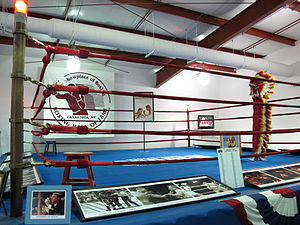
International Boxing Hall of Fame
Udstilling af memorabilia i International Boxing Hall of Fame
Det moderne International Boksning Hall of Fame er et æresgalleri for de største personligheder indenfor boksesporten og befinder sig i Canastota, New York, USA. IBHOF er det ene af to internationalt anerkendte bokse-hall of fames, det andet er World Boxing Hall of Fame.